Carnoustie

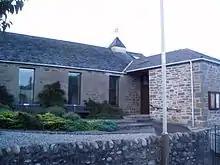
Erskine United Free Church, the Original Secessional Church, built 1810

The Disruption of 1843 had a profound effect on the town. A small Free Church was set up at the east end of Barry, and was replaced by a larger building in 1888, which continues as Barry Church today. The Free Church took over Carnoustie Church, and eventually built a second church immediately adjacent to it in 1850 when the Established Church claimed ownership of the building. This new building was later to become known as St Stephen's church. The school associated with the new Free Church, The Philip Hall, is still in existence and is now used by Carnoustie Church as their church hall. In 1854, the part of the congregation of Panbride Church that had joined the Free Church built what became Newton Church at Gallowlaw after several years of being housed in a wooden building on Westhaven Farm. The building was damaged by fire in 1887 and rebuilt to a larger design.